Alexandru Borza

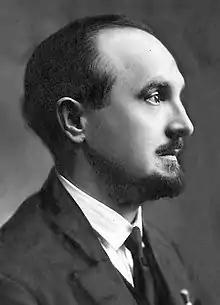
Alexandru Borza

Alexandru Borza (1887, in Alba Iulia – 3 September 1971, in Cluj) was a Romanian botanist, Greek-Catholic priest and honorary archpriest of Cluj.